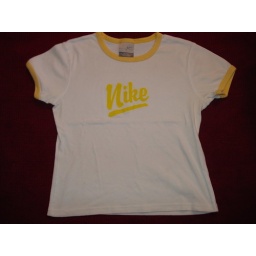
This cute sports shirt is in Excellent used conditions!!! From armpit to armpit: 15&amp;quot; From armpit down: 11.5&amp;quot;